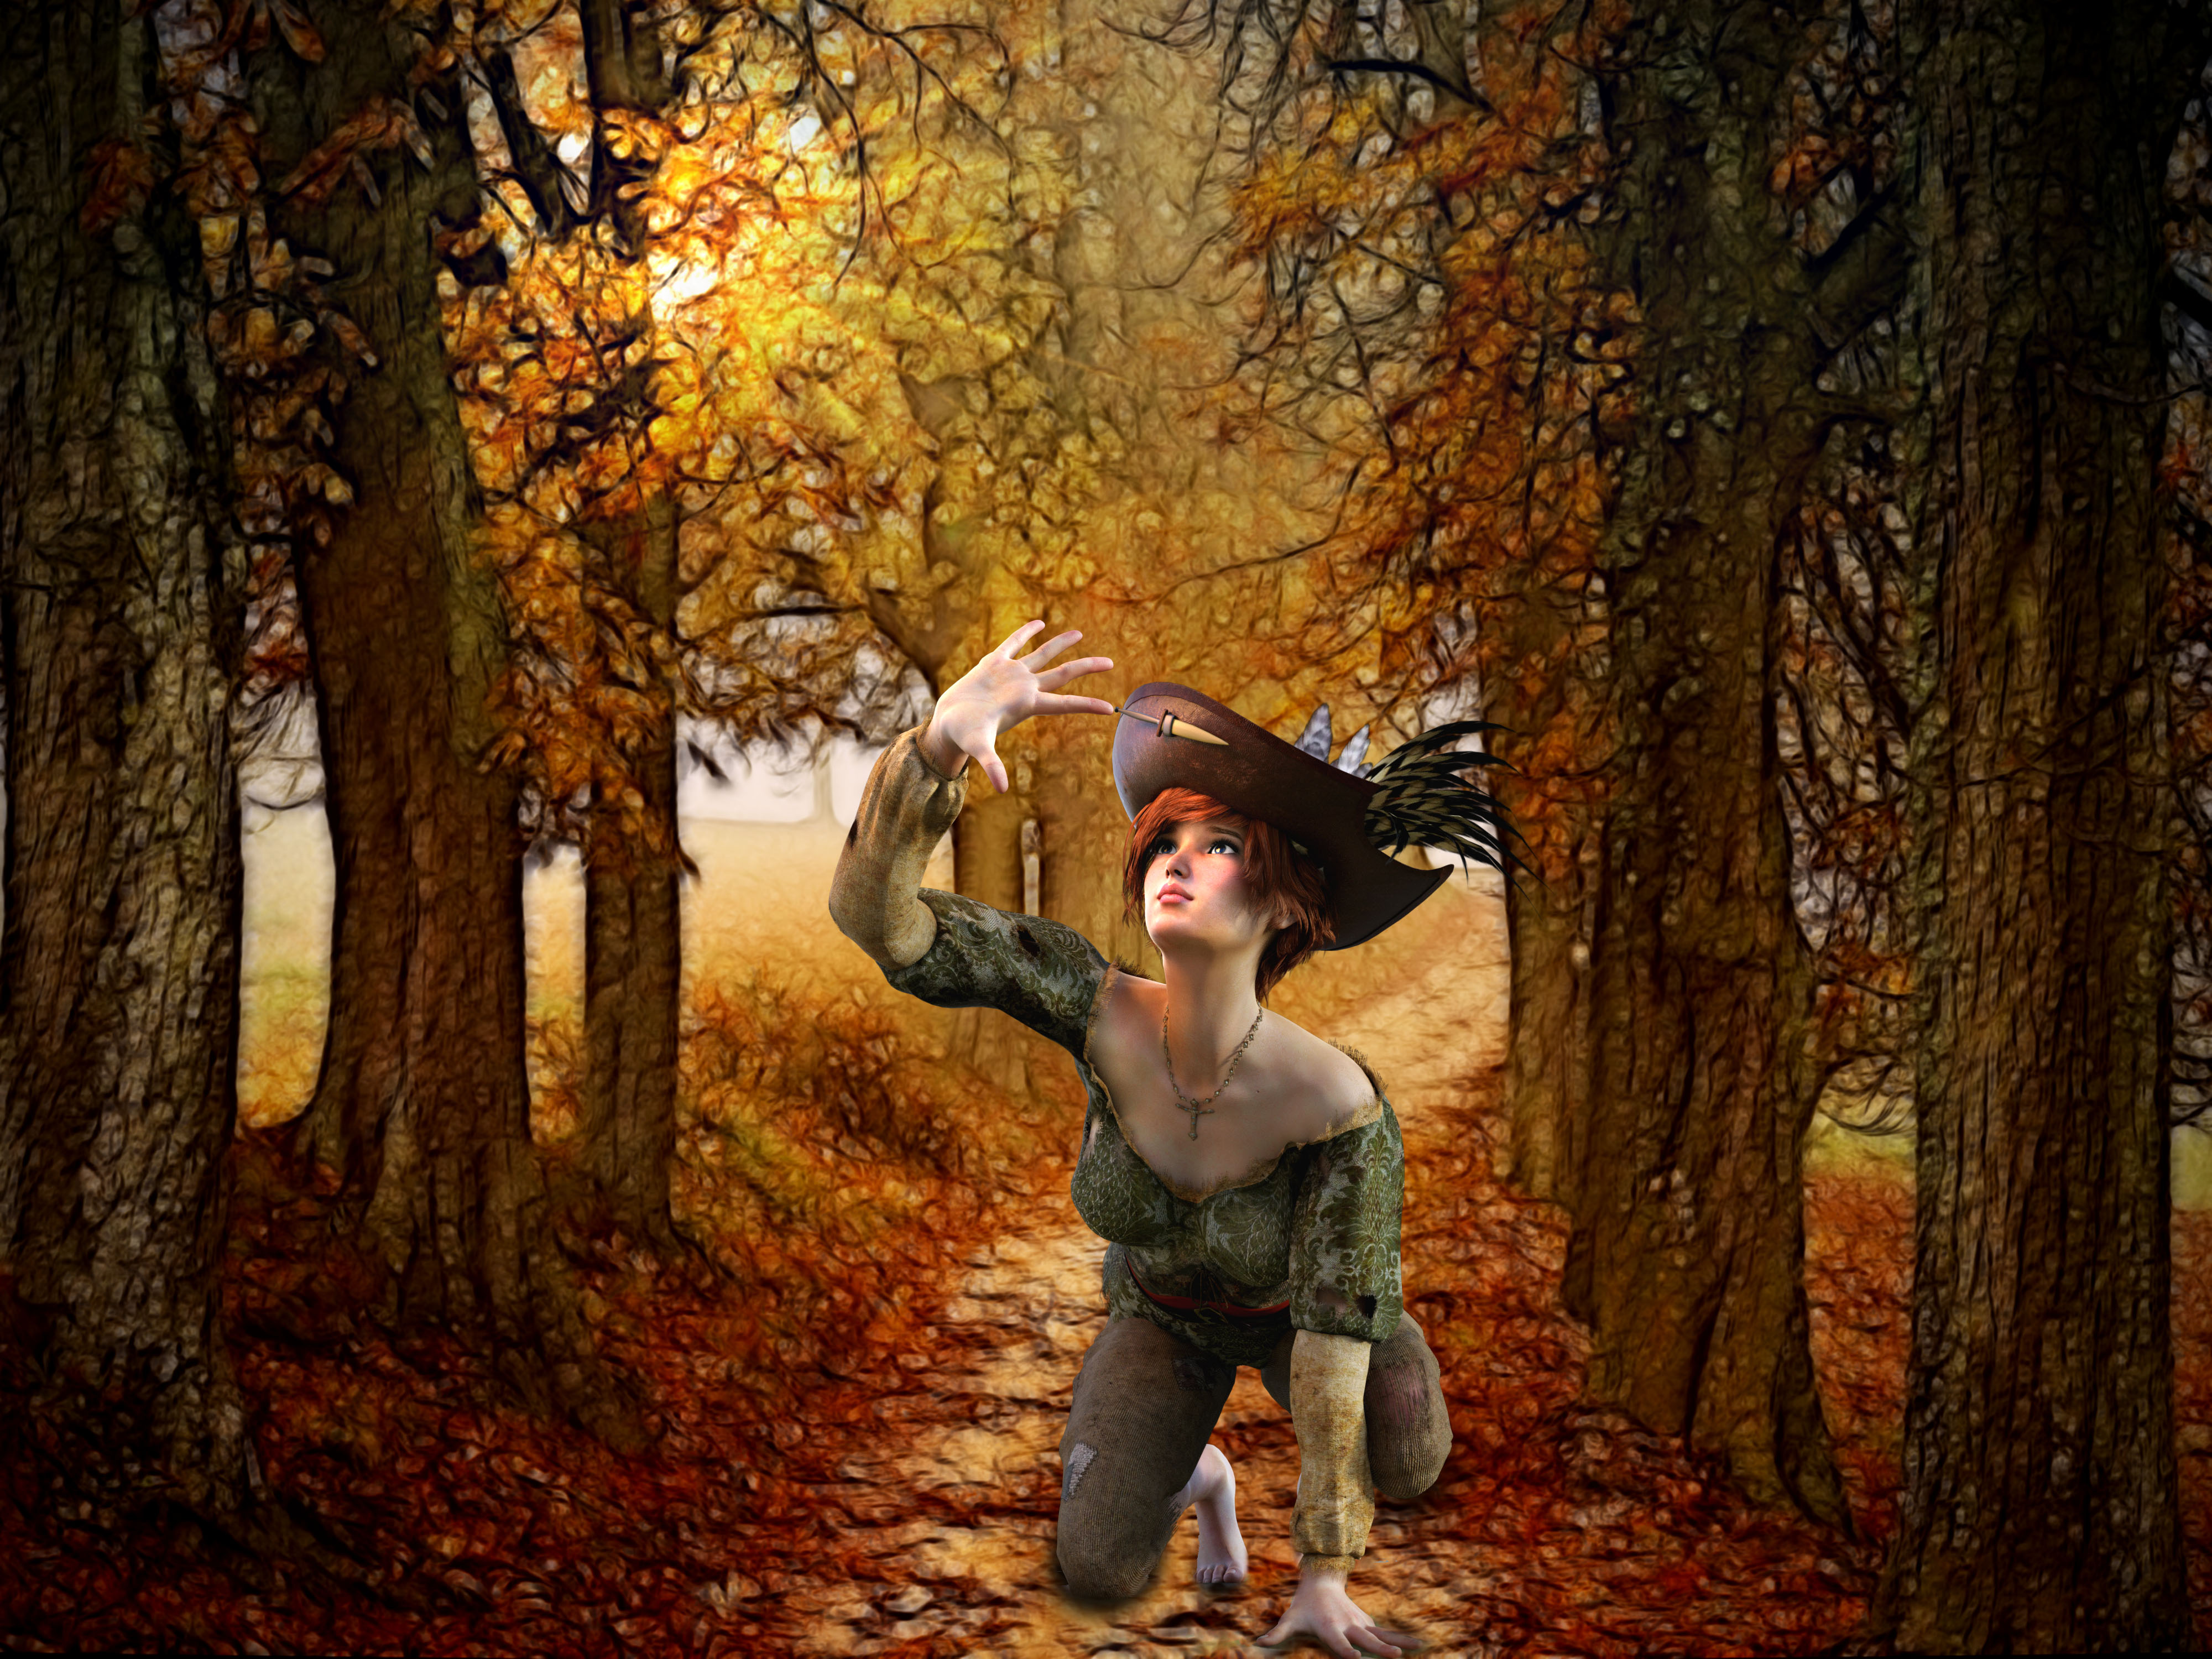
girl, forest, fantasy, fairy tale, nature, autumn, tree, leaf, woodland, deciduous, sunlight, branch, plant, trunk